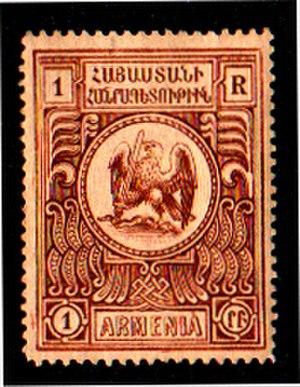
scan timbre 1ère rép arménienne